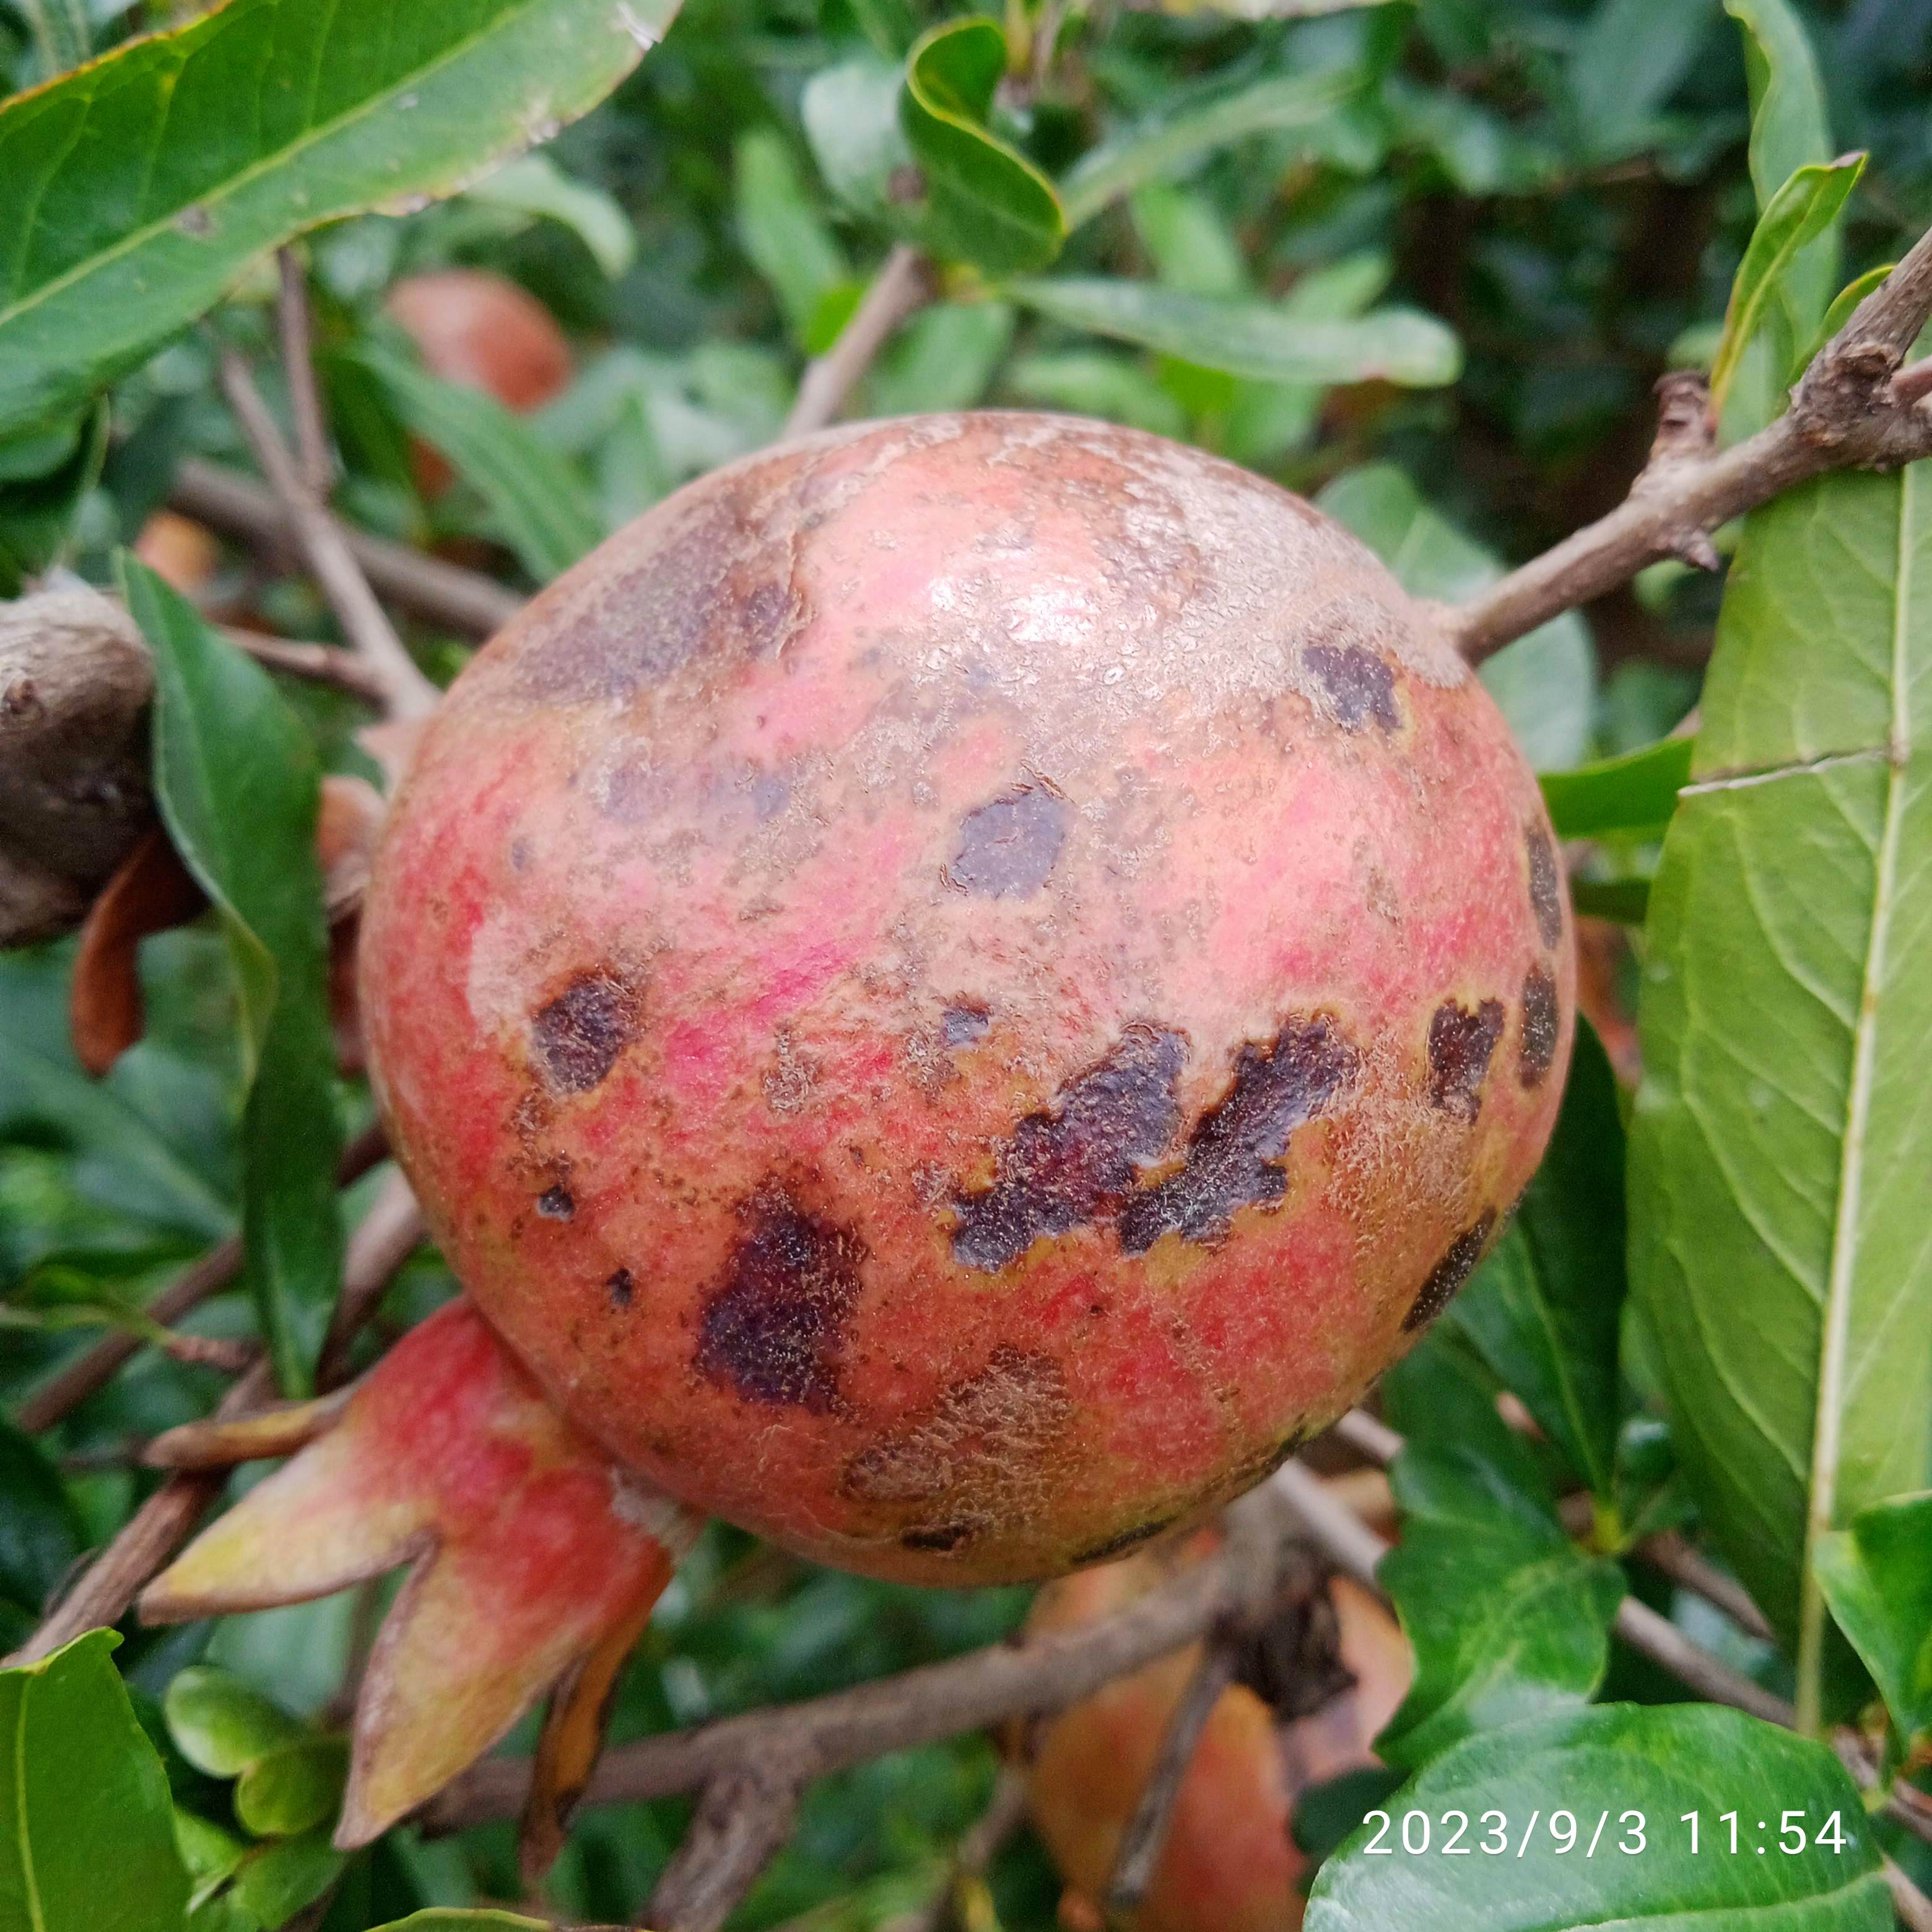
Label: Anthracnose